Charles Léopold Mayer

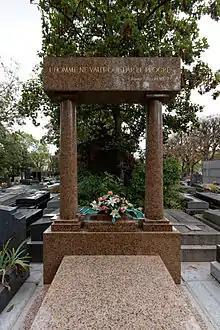
Mayer's burial at Pere Lachaise Cemetery

Charles Léopold Mayer (1881–1971) was a French biochemist, humanist and materialist philosopher.